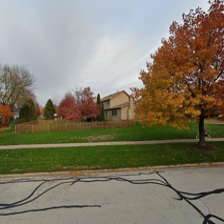
Label: streetView